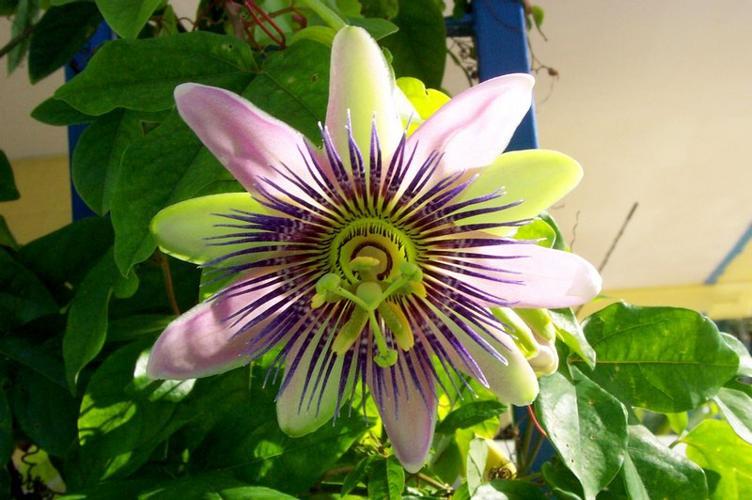
Label: passion flower